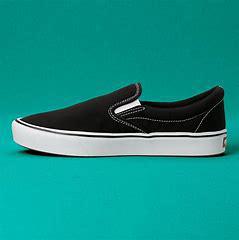
Brand: Vans
Model: Comfycush Slip On